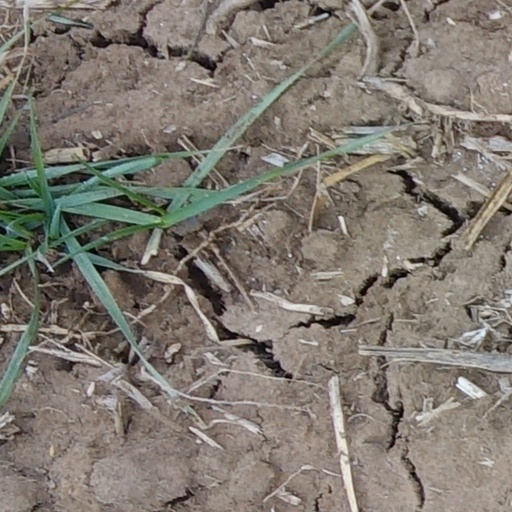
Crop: wheat